Prince Mihailo Monument

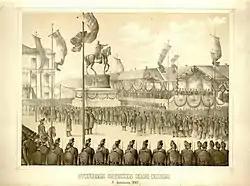
A lithograph depicting the opening of the Monument for the public, 1882

Also in 1871, the government opted to build only the monument in the city, which will be "cast from the old cannons". It announced the international design competition. There were three contestants: Stevan Todorović, Vatroslav Donegani from Rijeka and a Prussian sculptor whose name is not preserved. Dissatisfied with the results, the government repeated the competition in 1873. This time, the location for the monument was set at the Theatre Square (modern Republic Square), across the National Theatre in Belgrade, which was built by prince Michael.